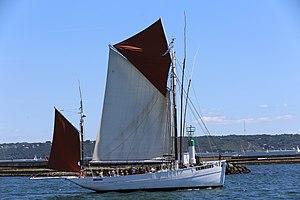
Le Biche lors de Brest 2016.
Le Biche est le dernier thonier-dundée de l'Atlantique. C'est un cotre aurique à tapecul.